Genetic history of the British Isles

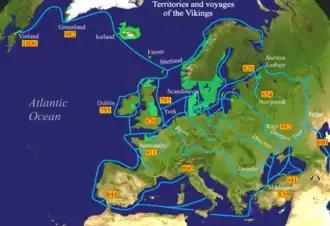
Scandinavian settlements (green) and voyages

An examination by Michael Weale in 2002 of Y-chromosome variation, sampled in an east–west transect across England and Wales, was compared with similar samples taken in Friesland in the Netherlands. It was selected for the study due to it being regarded as a source of Anglo-Saxon migrants, and because of the similarities between the Old English and Frisian languages. Samples from Norway were also selected, as this is a source of the later Viking migrations. It found that in England, in small population samples, 50% to 100% of paternal genetic inheritance was derived from people originating in the Germanic coastlands of the North Sea.